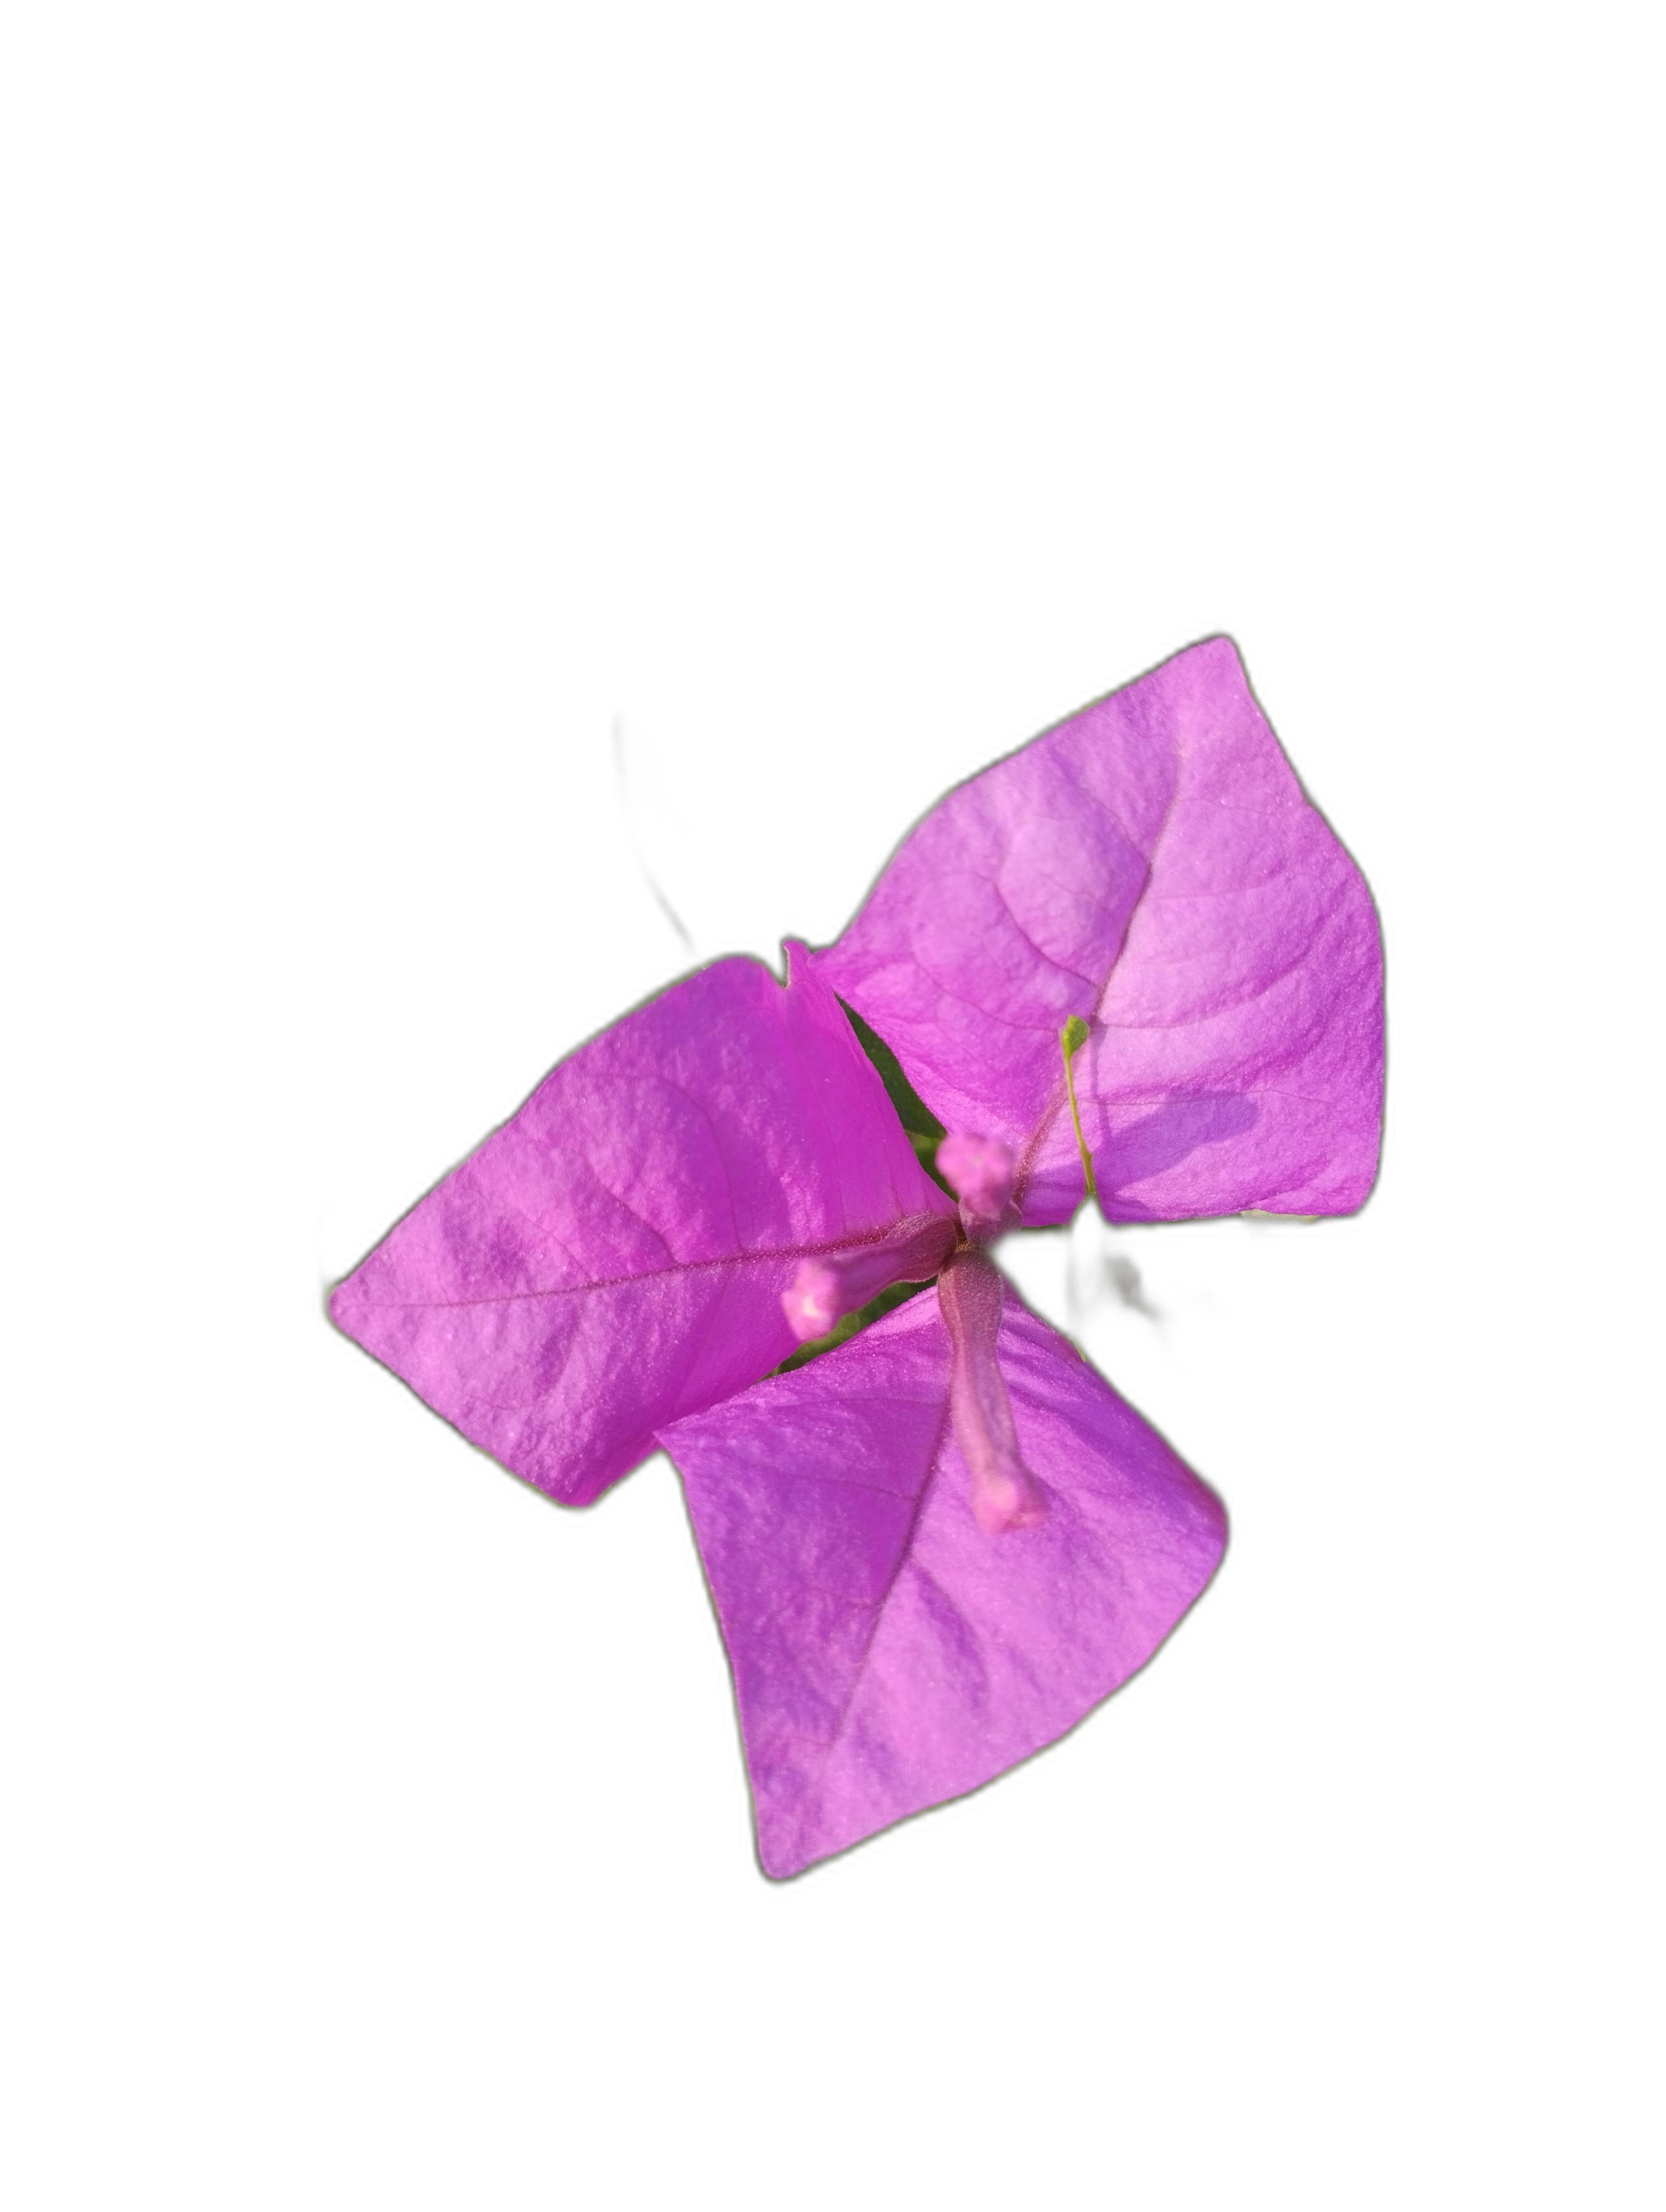
Label: Bougainvillea